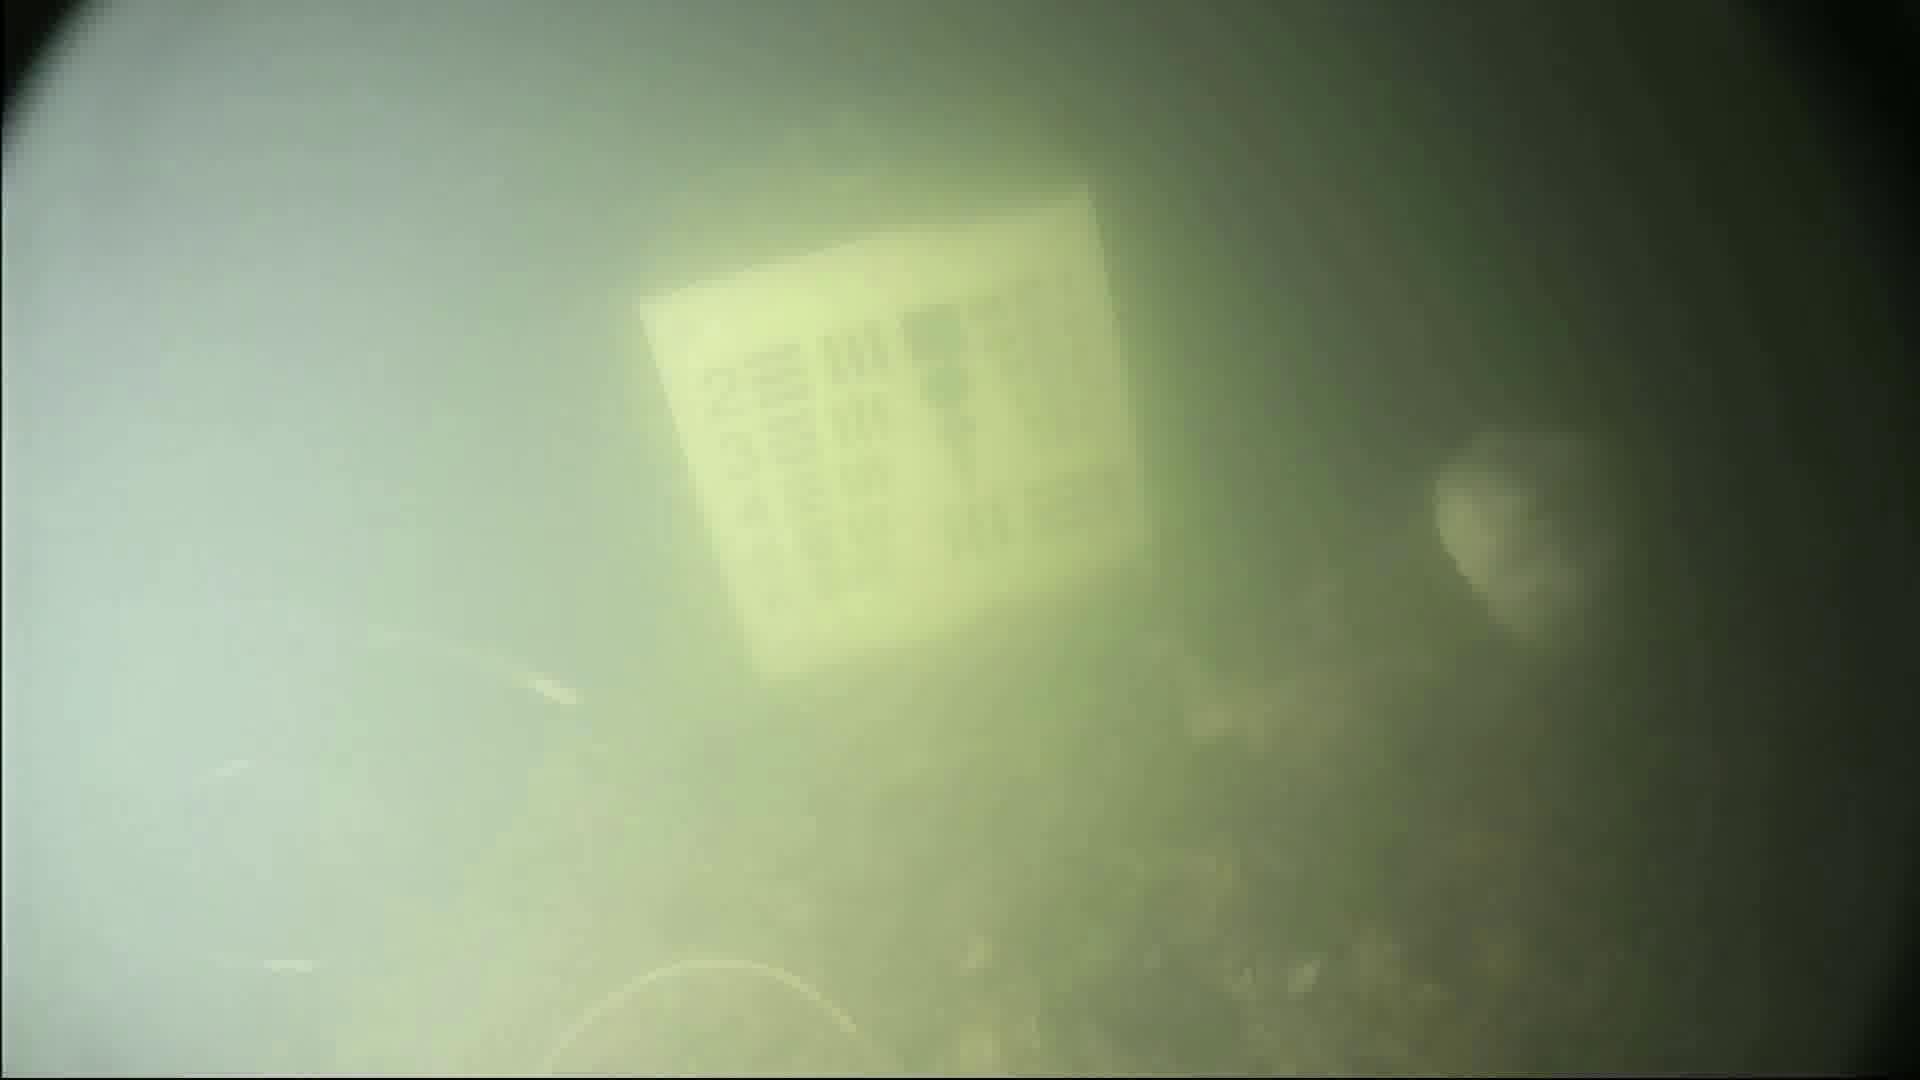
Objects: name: fish